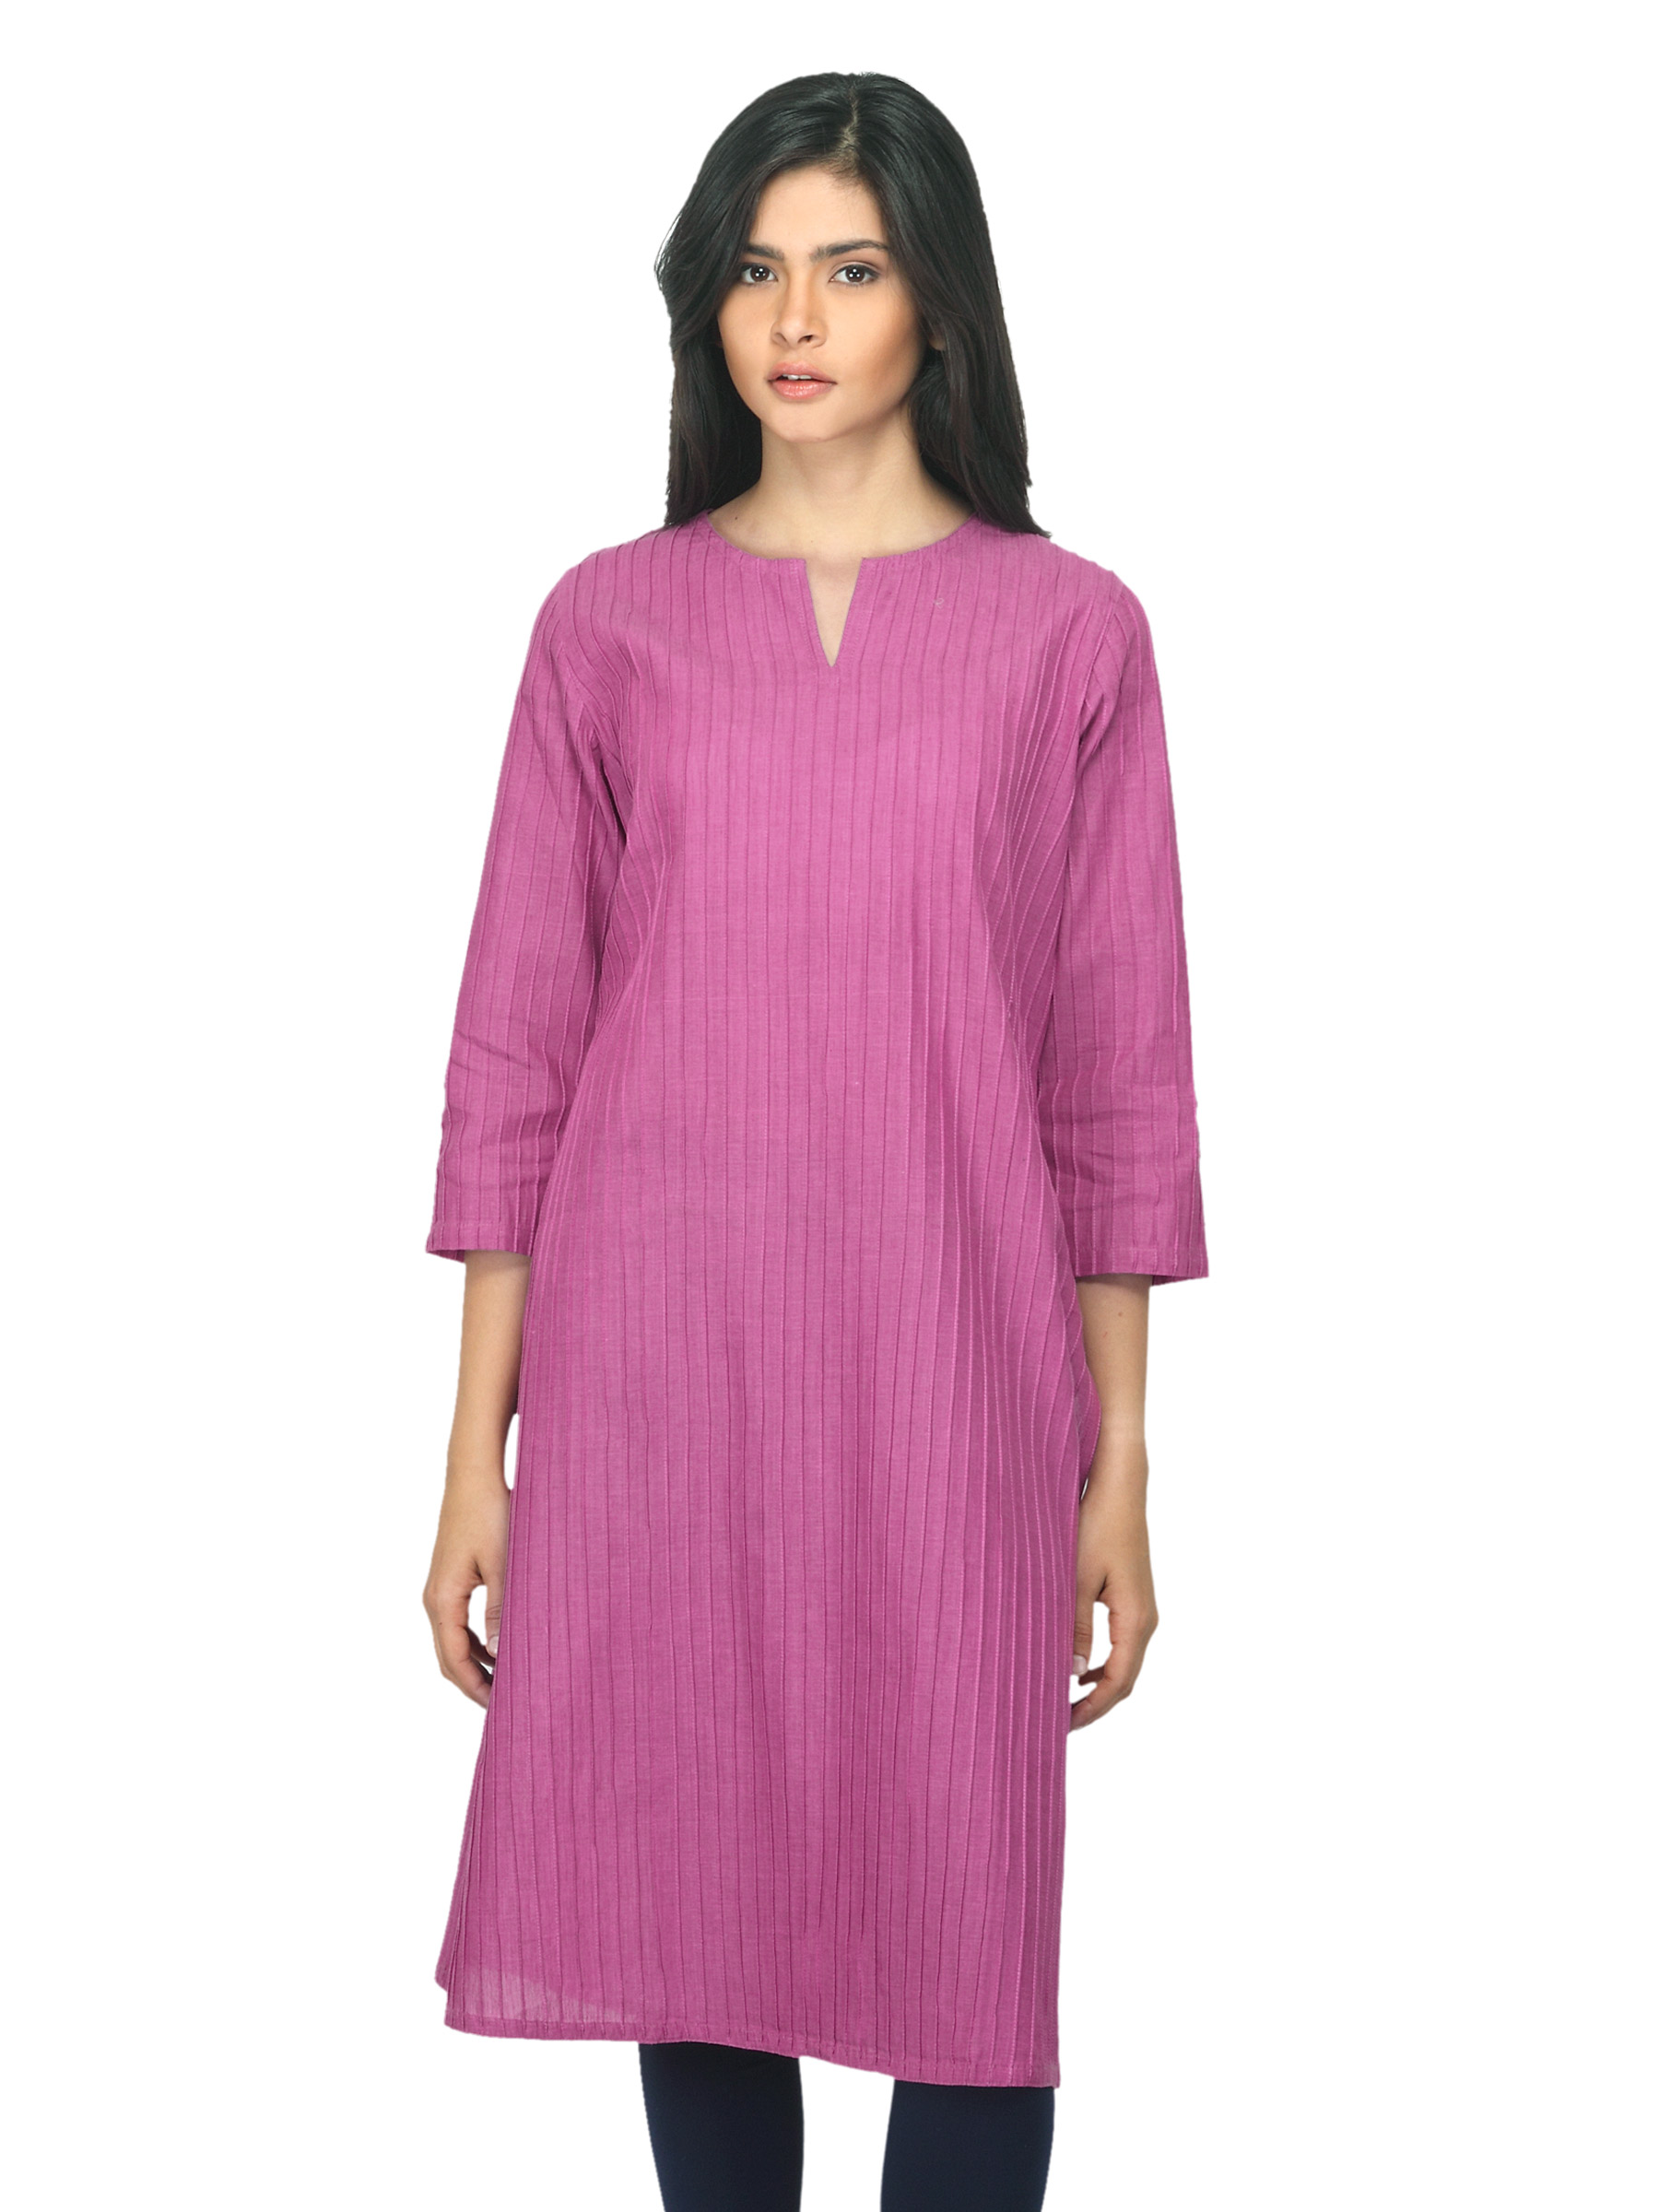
Fabindia Women Magenta Kurta
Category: Apparel / Topwear / Kurtas
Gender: Women
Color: Magenta
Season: Summer 2012
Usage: Ethnic